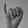
ASL letter: I